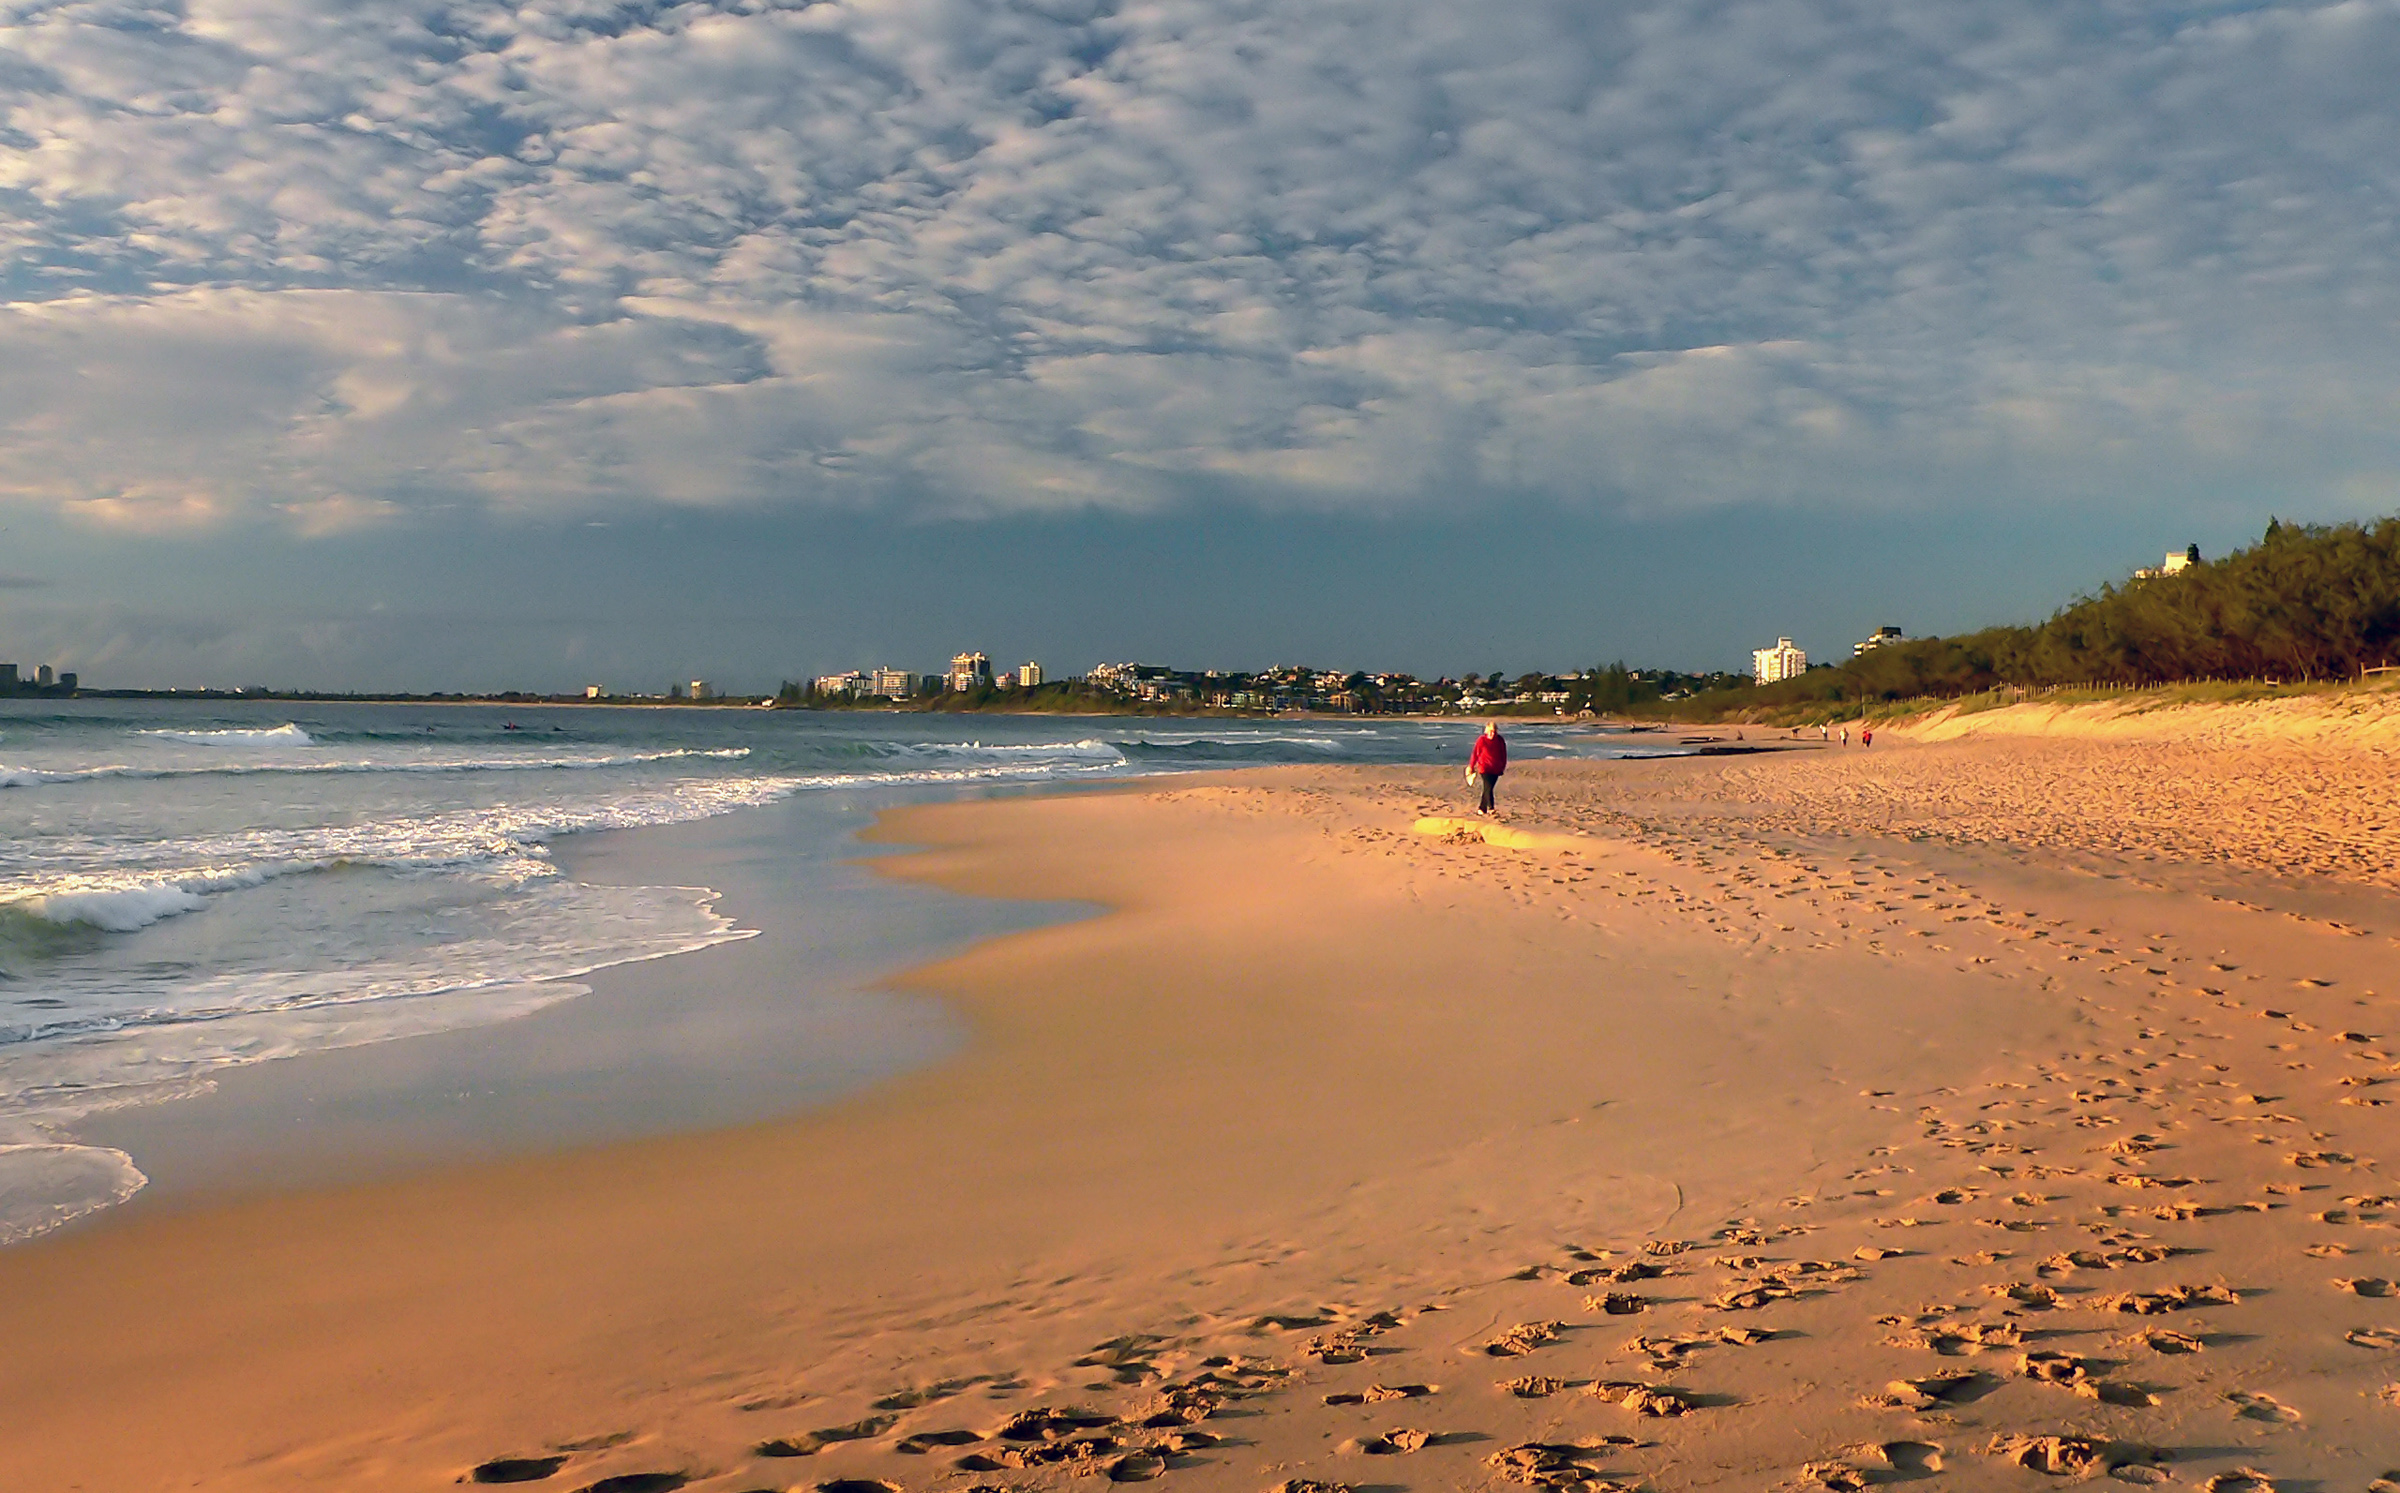
beach, sea, coast, sand, ocean, horizon, cloud, shore, wave, coastline, seaside, material, body of water, australia, bridgecamera, queensland, panasonicdmcfz20, natural environment, wind wave